Domenico Morosini

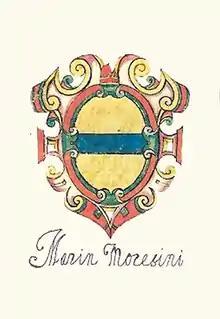
Coat of arms of the Morosini family

Domenico Morosini (died February 1156) was the thirty-seventh doge of the Republic of Venice, reigning from 1148 until his death in 1156.